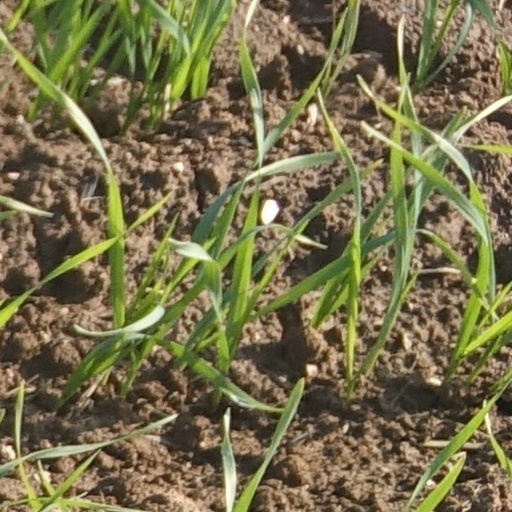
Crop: wheat